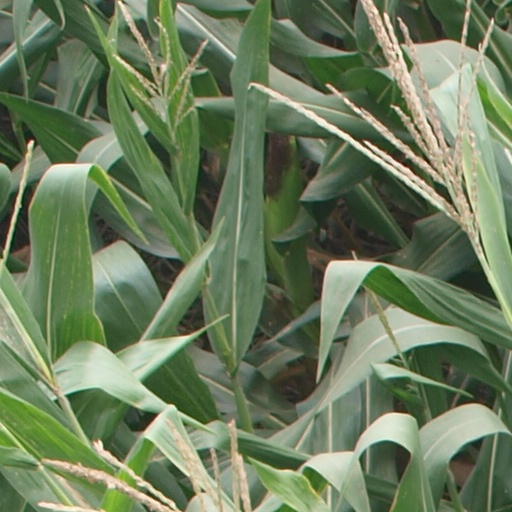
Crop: maize; corn